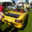
Label: automobile